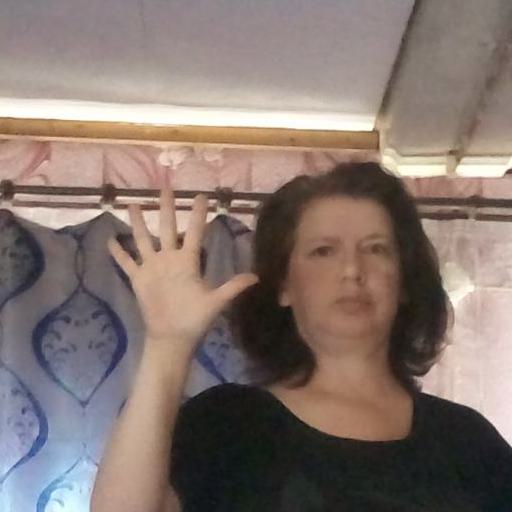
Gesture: palm